Umineko When They Cry

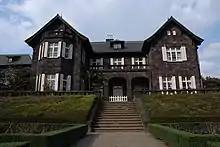
The mansion in Kyu-Furukawa Gardens in Kita, Tokyo, basis of the exterior of the guest house on Rokkenjima

The story begins on October 4, 1986 at , a private island where the wealthy Ushiromiya family have gathered to discuss the division of assets belonging to the ailing family head, Kinzo. Returning after a six-year absence, Kinzo's grandson Battler becomes reacquainted with the legend of the "Golden Witch" Beatrice, who supposedly gave Kinzo ten tons of gold to restore his financially crippled family in the past. Beside her portrait is a riddle-like epitaph, which is believed to grant the rumored gold and the succession of the headship to the solver. A typhoon traps the eighteen people on the island, and occult-like murders occur in accordance with the epitaph, often in ways that seem impossible for a human.